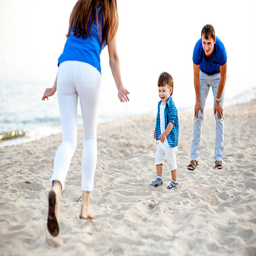
family resting on the sea